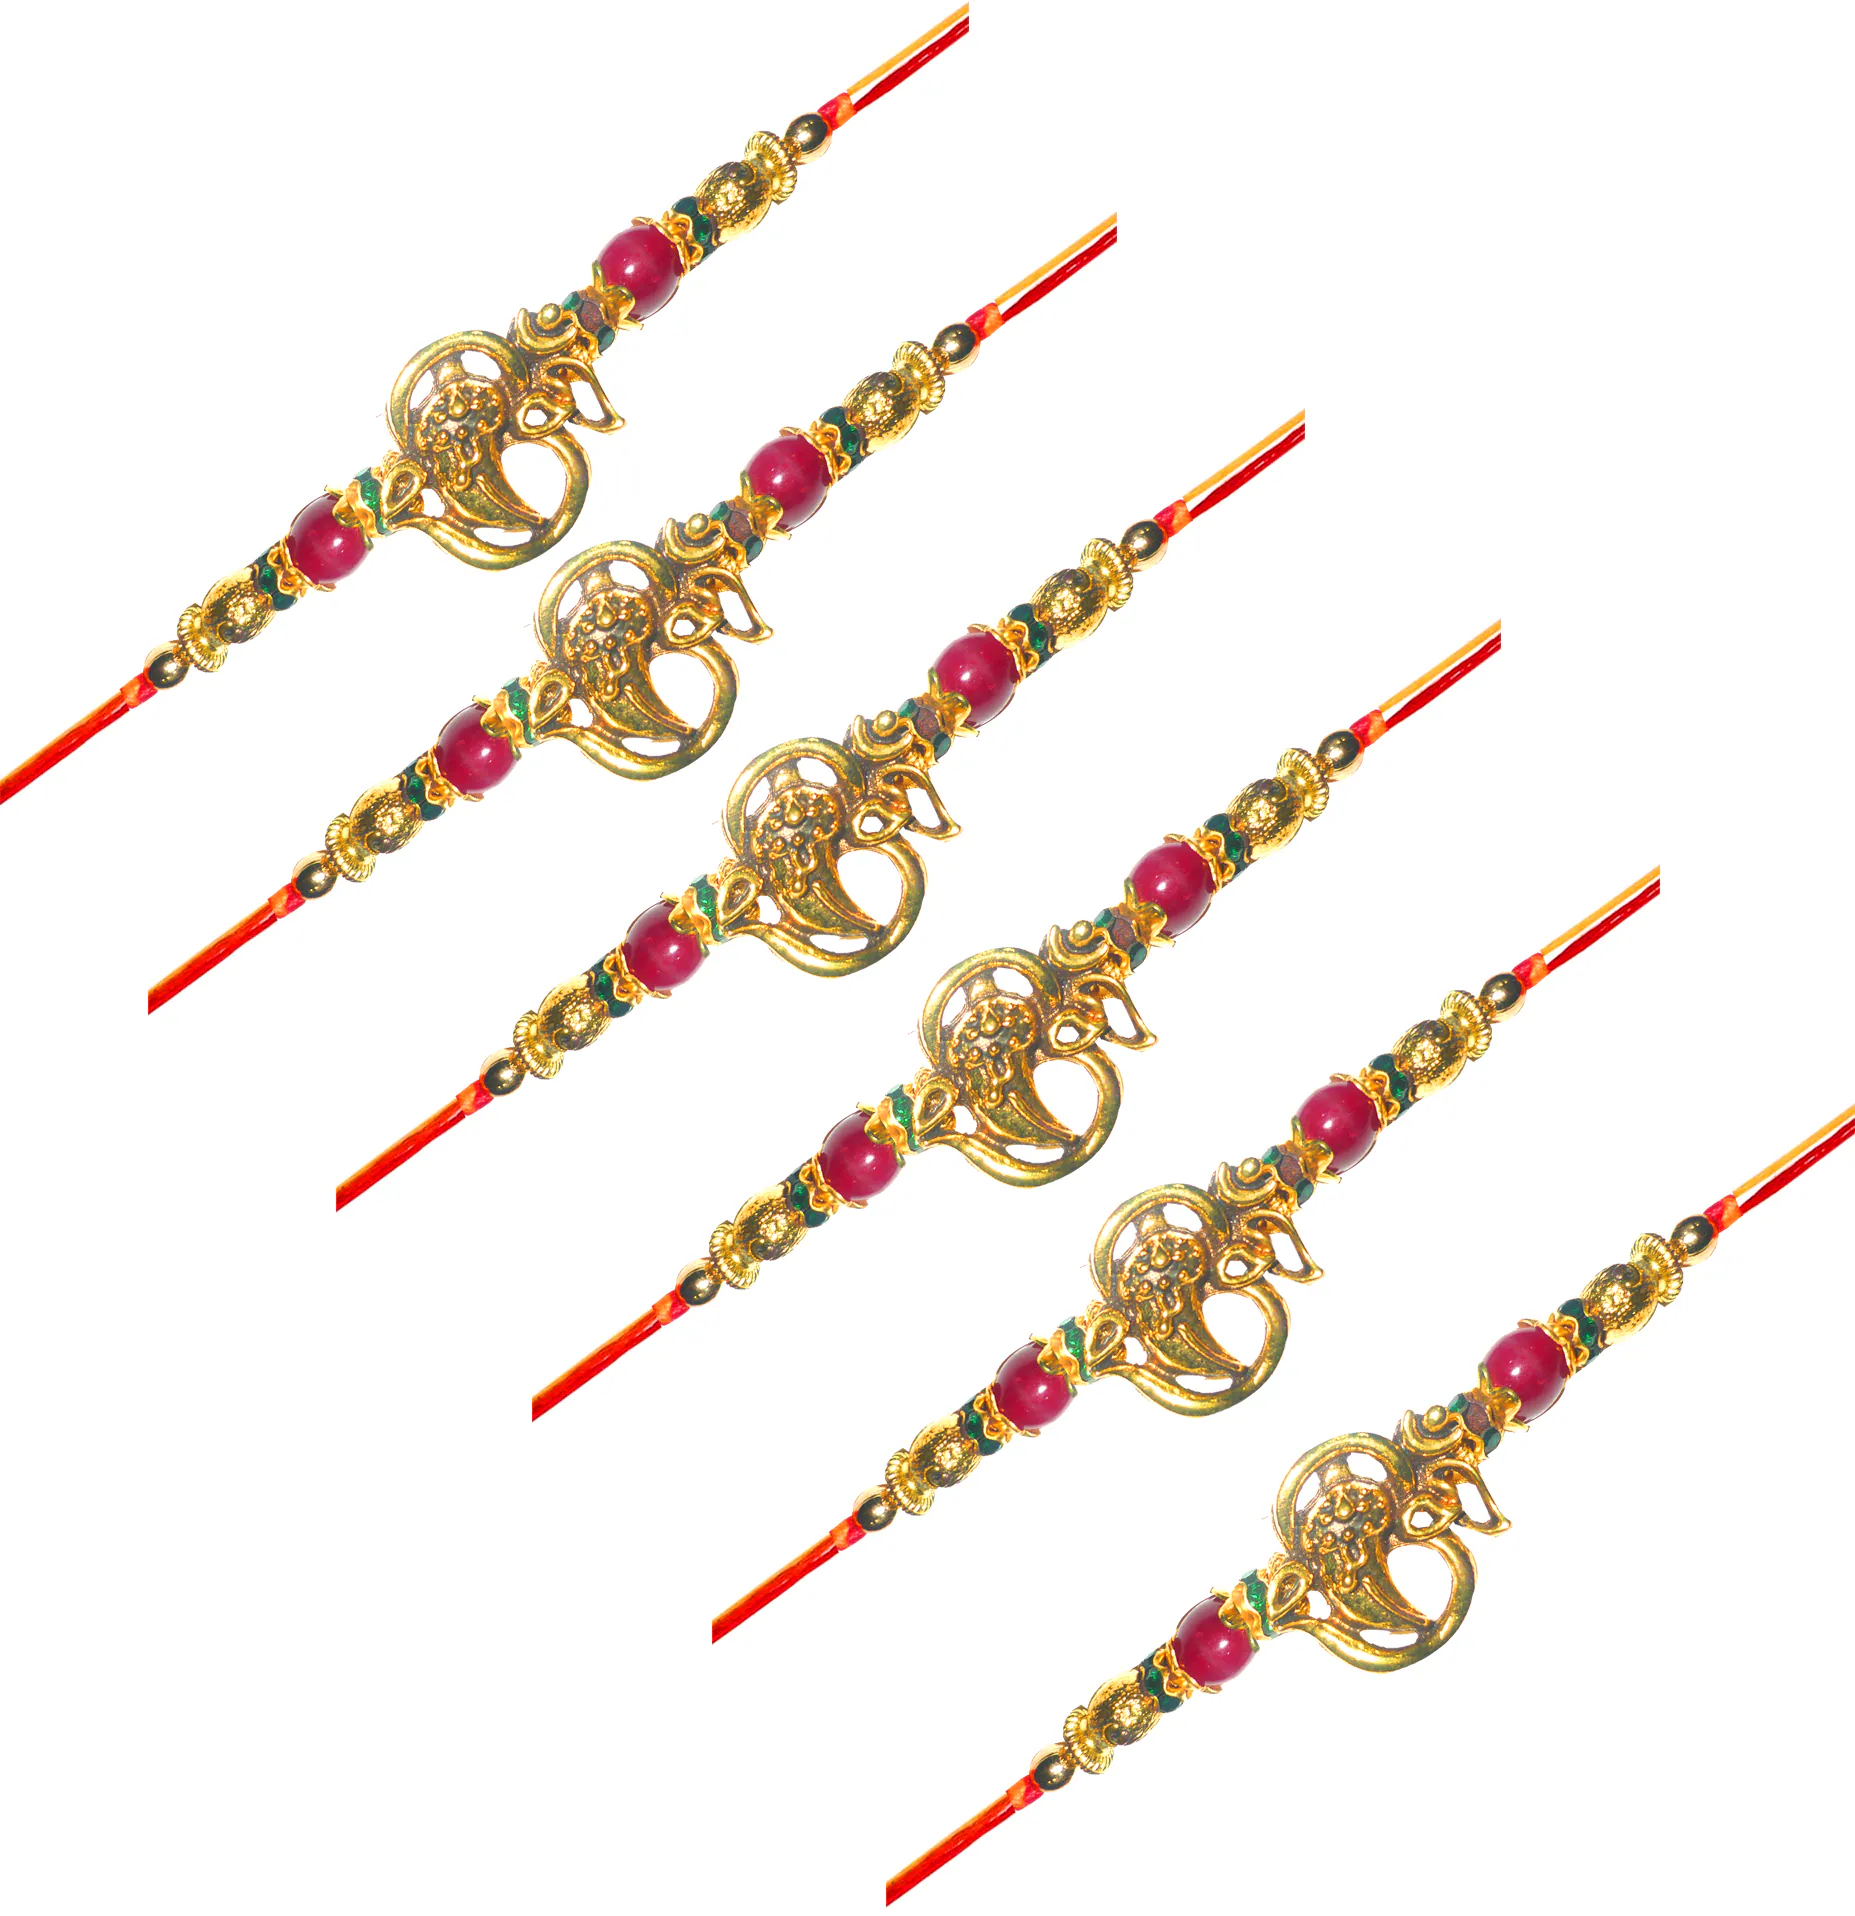
Untouched Set of 6 Traditional Handmade Rudraksh with Ganeshji Designer Rakhi for Bhaiya - Perfect Rakhi for Brothers on Rakshabandhan Celebration
Type: Rakhis
Brand: Untouched
Price: Rs. 299
 This set of 6 traditional handmade Rudraksh with Ganeshji designer rakhi bracelets is the perfect way to celebrate Rakshabandhan with your beloved brother. Each rakhi features beautifully crafted Rudraksh beads and a Ganeshji pendant, which are symbols of good luck and protection in Hinduism. The intricate design of each rakhi is handmade with care, ensuring that each bracelet is unique and special. These rakhis are not only stunning in design but also hold significant cultural and spiritual value, making them the perfect choice for brothers who appreciate tradition and style. your brother's day extra special with these beautiful rakhis
Features: Pack of 6
Included: 6-Rakhis